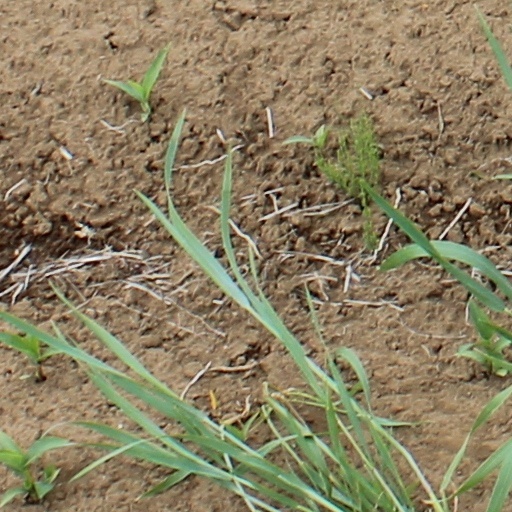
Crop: wheat